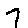
Label: 7